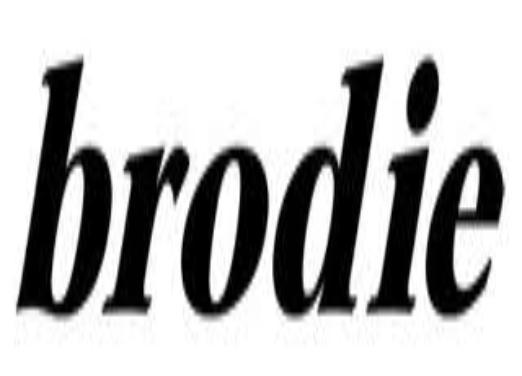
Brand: brodie bicycles
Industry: Transportation